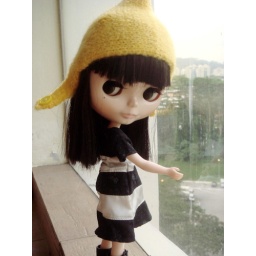
Little girl by the window ^____^